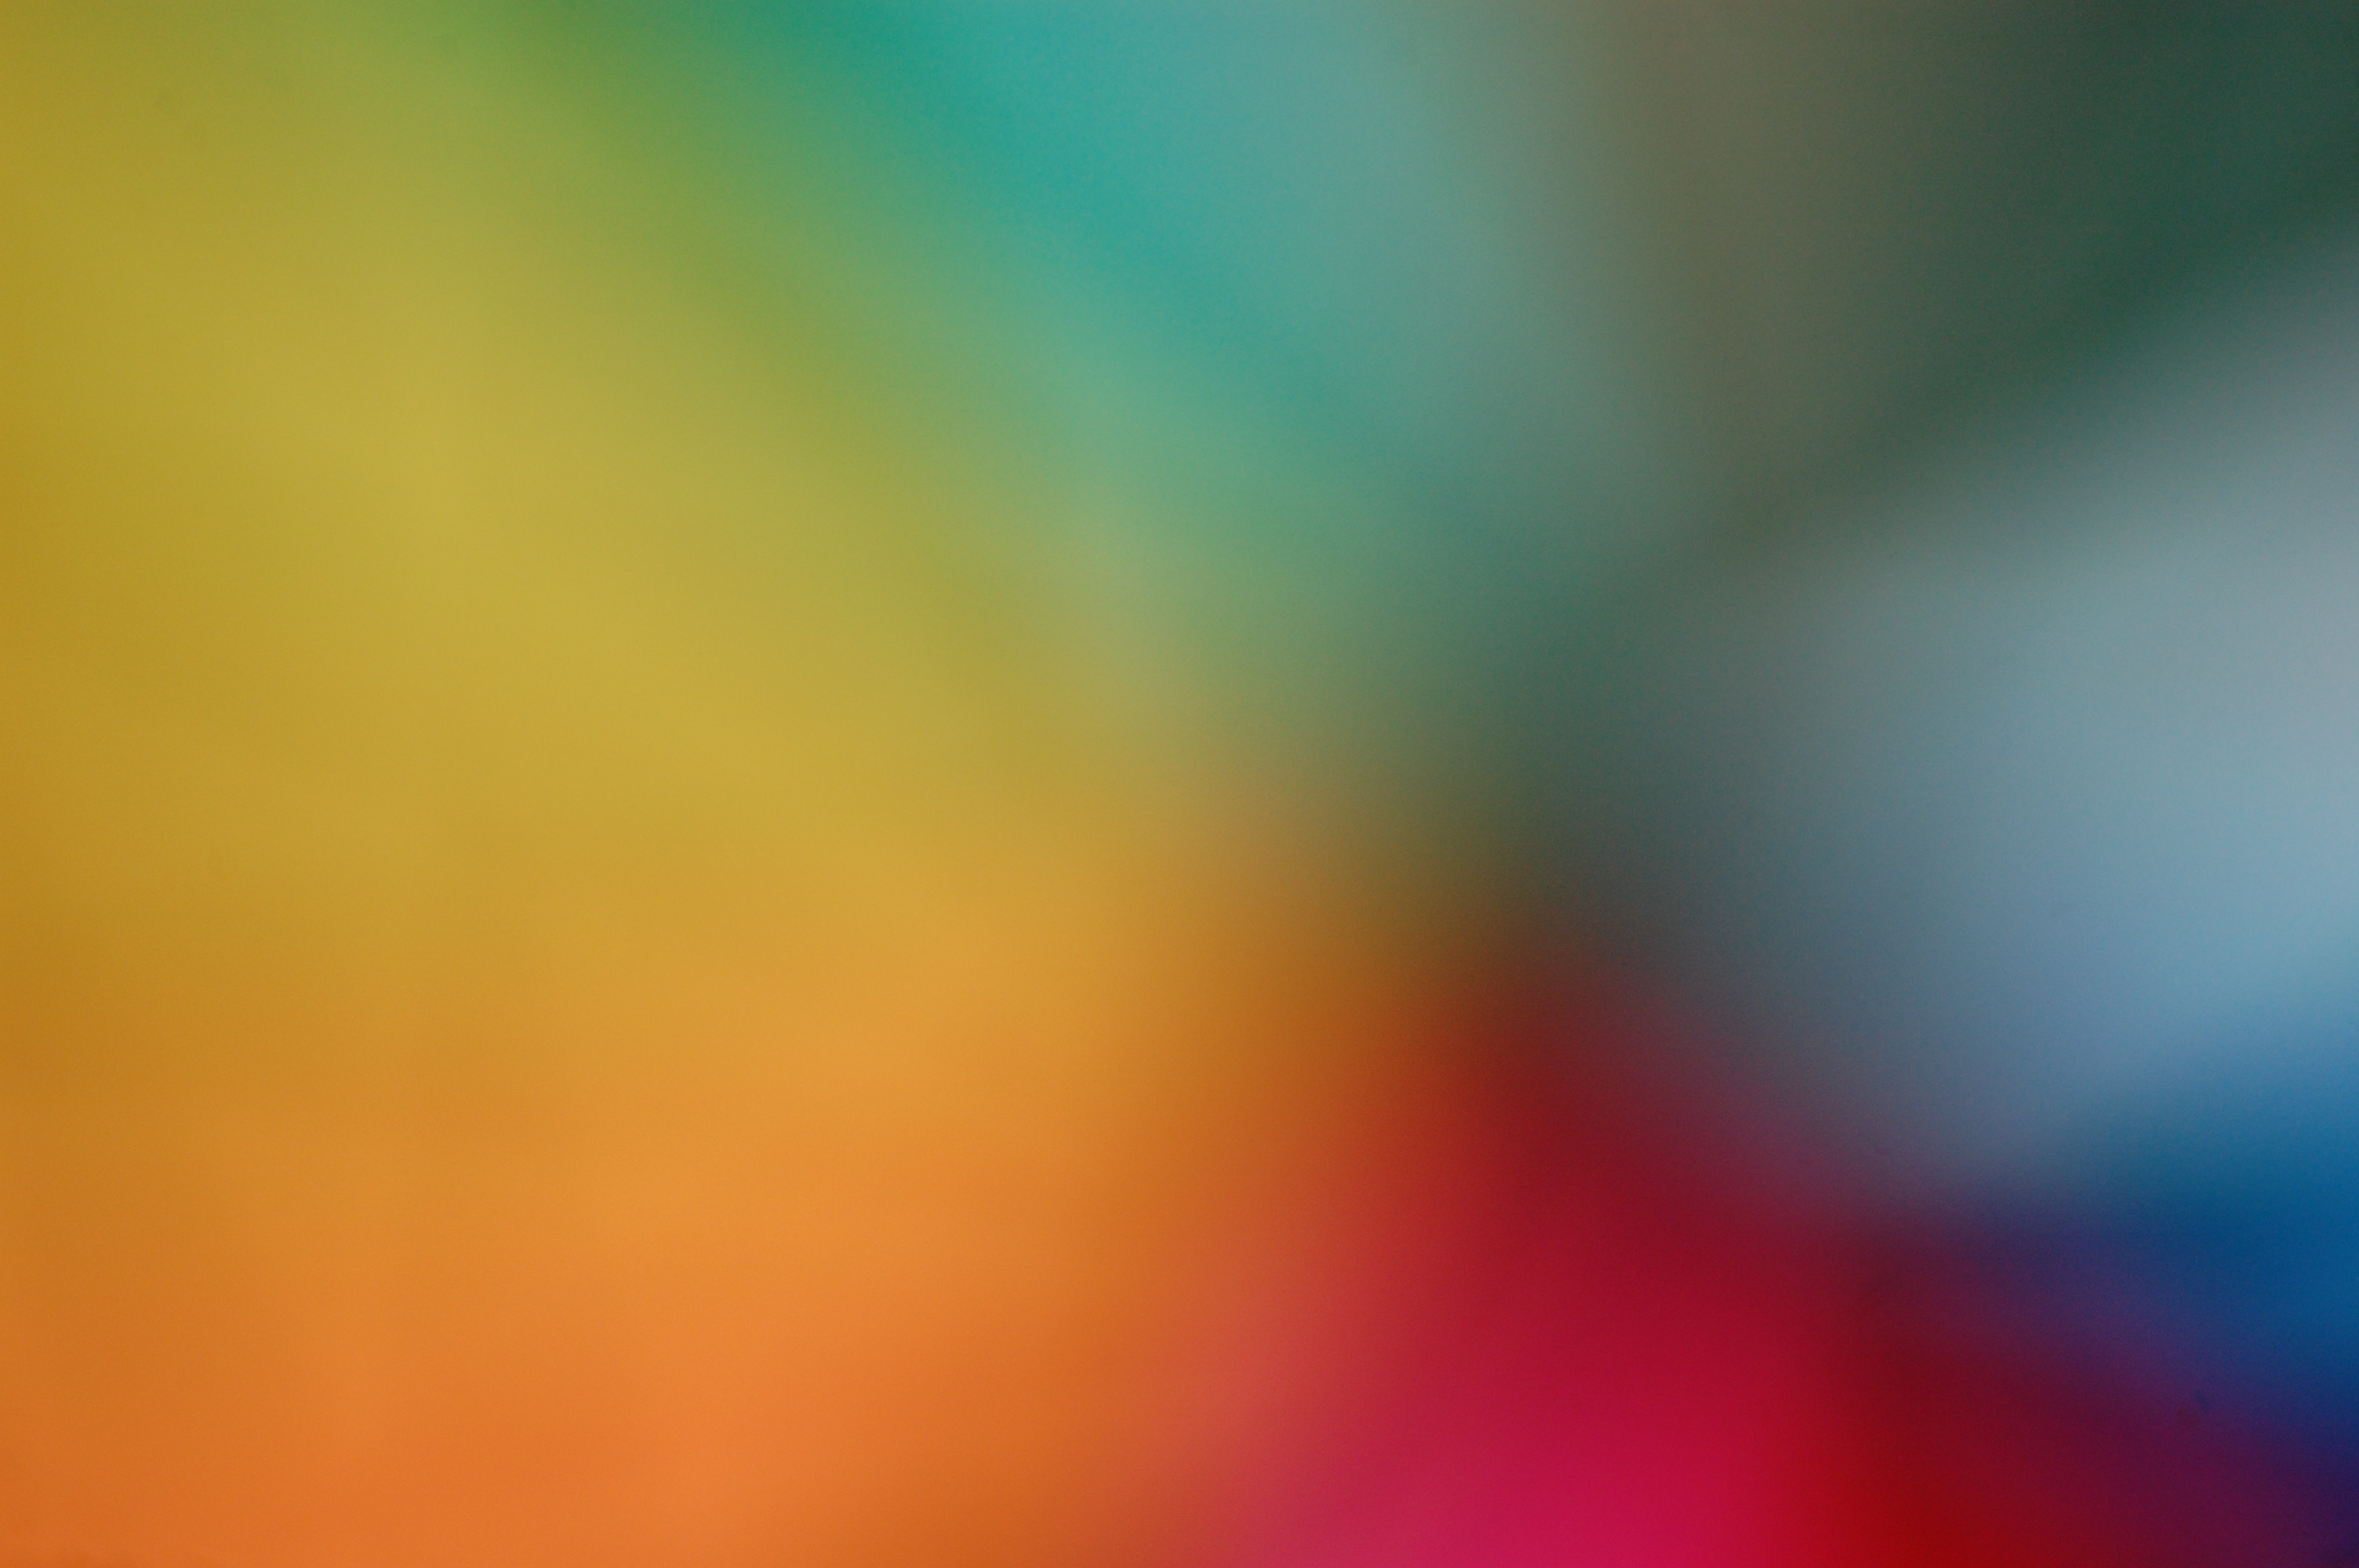
light, blur, sky, sun, sunlight, petal, atmosphere, line, green, reflection, red, color, blue, colorful, yellow, blurred, circle, lens flare, close up, rainbow, background, macro photography, atmosphere of earth, computer wallpaper